Bhutan at the 2012 Summer Olympics

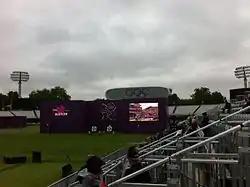
The Lord's Cricket Ground, where Zam competed in her events

The 2012 Summer Games marked Sherab Zam's Olympic debut. She was the flag bearer at both the opening and closing ceremonies. She qualified for the individual archery competition after receiving a wildcard from the Tripartite Commission. In an interview with Reuters before the games Zam said that "Participation is more important than winning a medal." Zam spent time in South Korea and India preparing for the games. The archery events at the 2012 games were held at the Lord's Cricket Ground. Zam competed on 27 July in the ranking round, finishing 61st out of 64 competitors with 589 points. She scored 82 points less than the leading competitor, Ki Bo-bae of South Korea. Zam competed against American Khatuna Lorig, the fourth ranking athlete in the ranking round, in the round of 64. Lorig beat Zam three sets to none in about six minutes. This meant Zam was eliminated from the competition. After the games Zam said: "I am not that good at archery but I love it. It was so good to meet world ranking archers who are famous and to watch how they do it. I have learnt a lot from them," and that, "When I grew up I never dreamt I would come to London, let alone compete in an Olympics. This just shows that anything is possible. The Olympics is great for that."